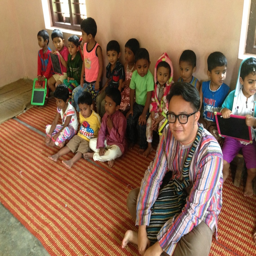
passed by these school children .